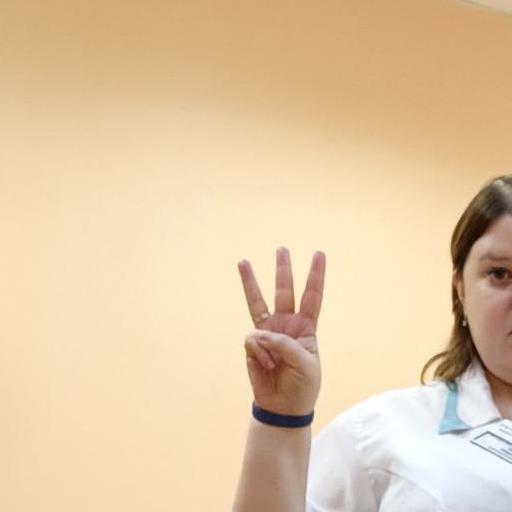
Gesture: three